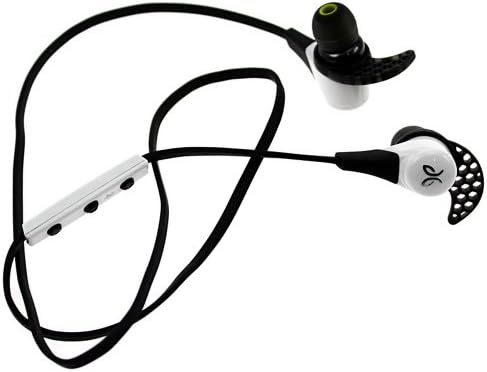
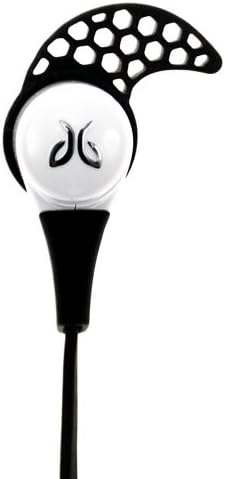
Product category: headphones
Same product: yes